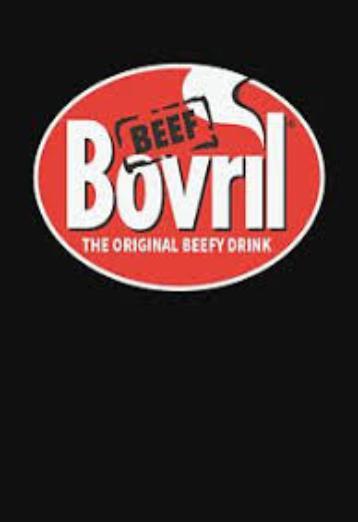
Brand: Bovril
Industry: Food